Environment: real
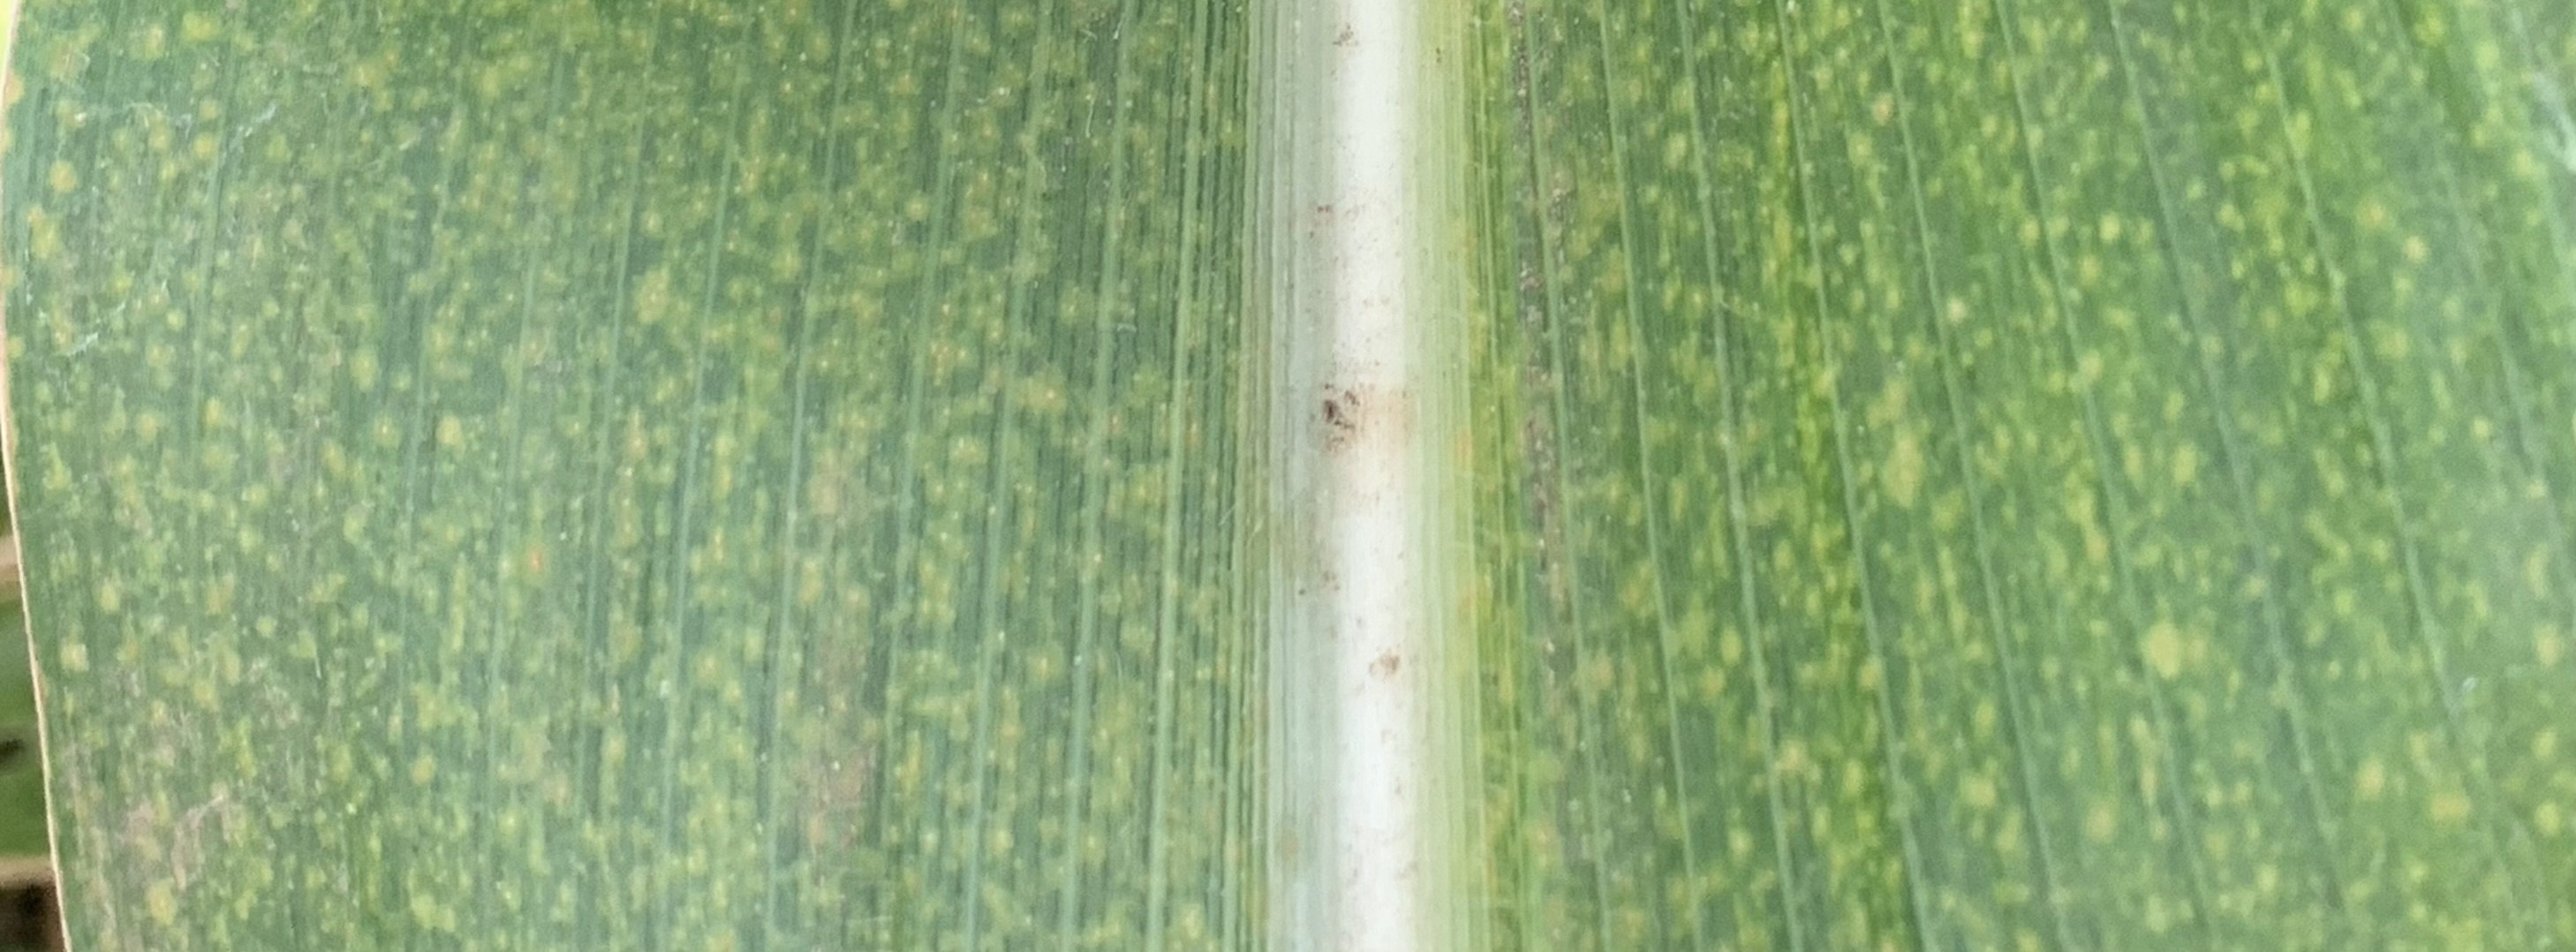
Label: lethal_necrosis